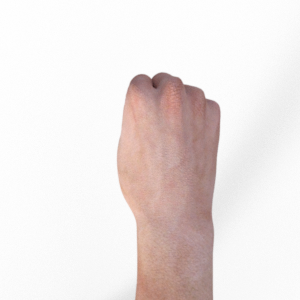
Label: rock